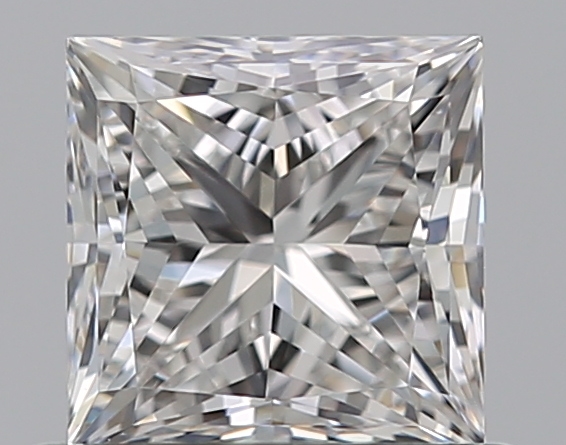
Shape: princess
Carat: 0.7
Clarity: VVS2
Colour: F
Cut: EX
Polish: EX
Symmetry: VG
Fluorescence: N
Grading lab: GIA
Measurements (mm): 4.72 x 4.71 x 3.44